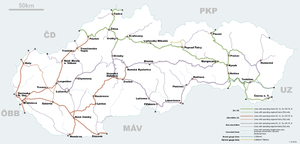
Le transport en Slovaquie est dépendant de la topographie du pays et de la présence des Carpates sur une grande partie du territoire.
La Slovaquie est un pays enclavé d'Europe centrale composé de régions montagneuses au nord et de plaines au sud.